Gerd Langguth

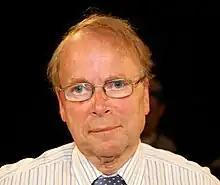
Langguth in 2008

Gerd Langguth (18 May 1946 – 12 May 2013) was a professor of political science at the University of Bonn and the author of biographies of Angela Merkel, Horst Köhler and of Rudi Dutschke